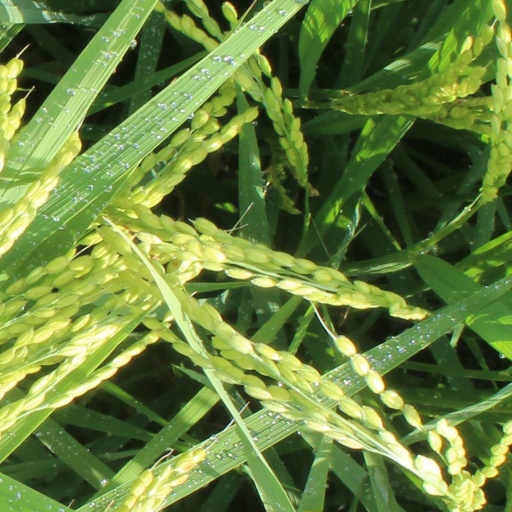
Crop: rice